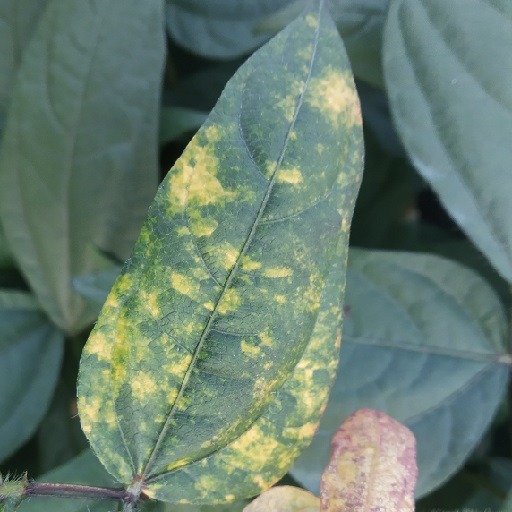
Label: Yellow Mosaic